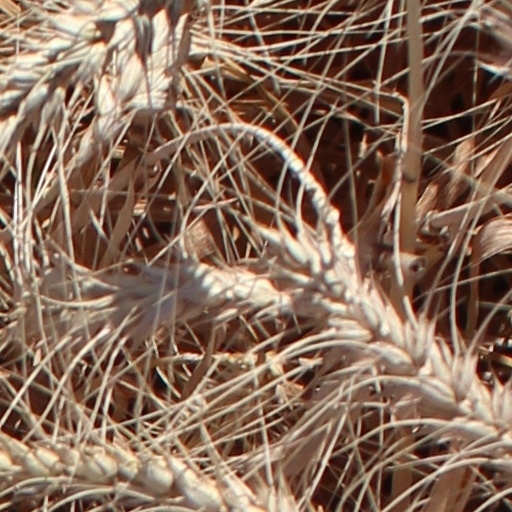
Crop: wheat